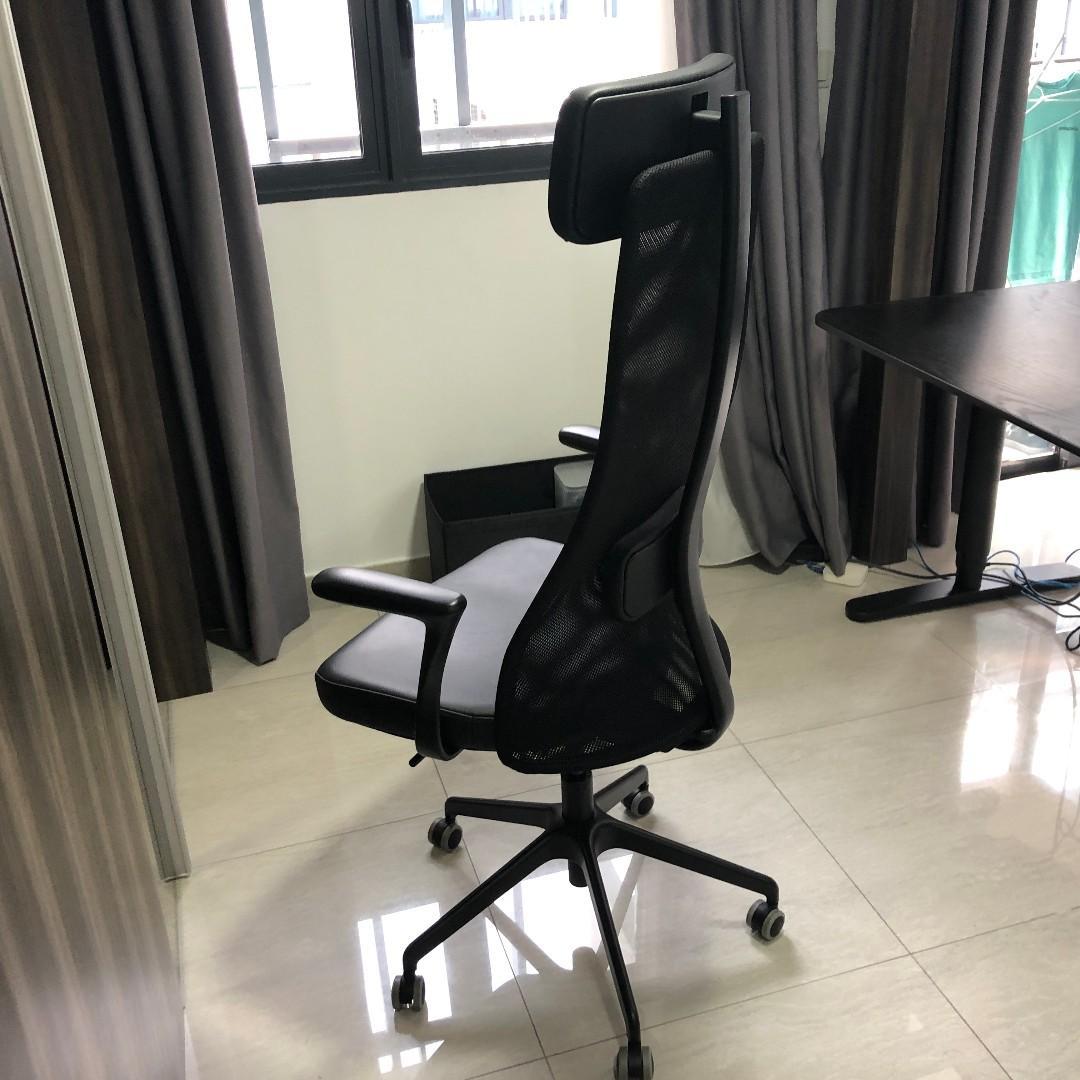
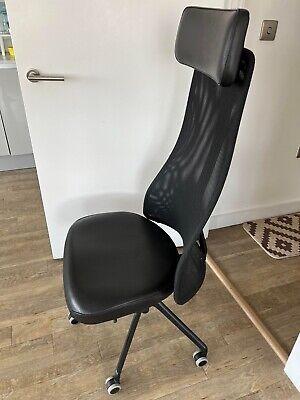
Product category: items_chair
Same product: yes